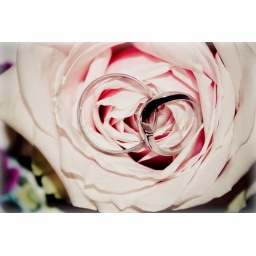
Wedding Rings in pink rose